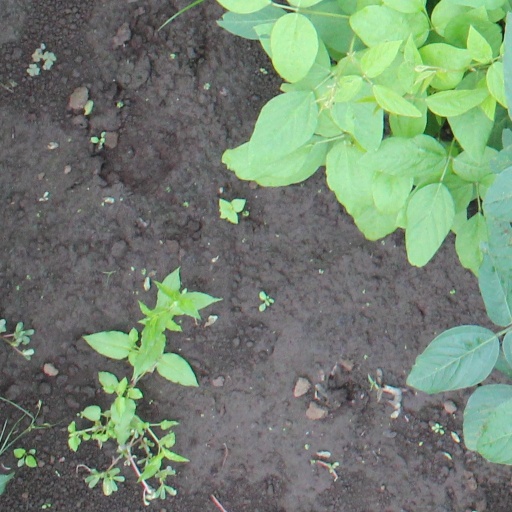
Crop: soybean